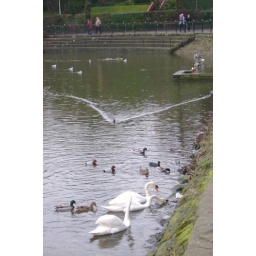
A ducks swimming pattern in the water making it's way towards his friends